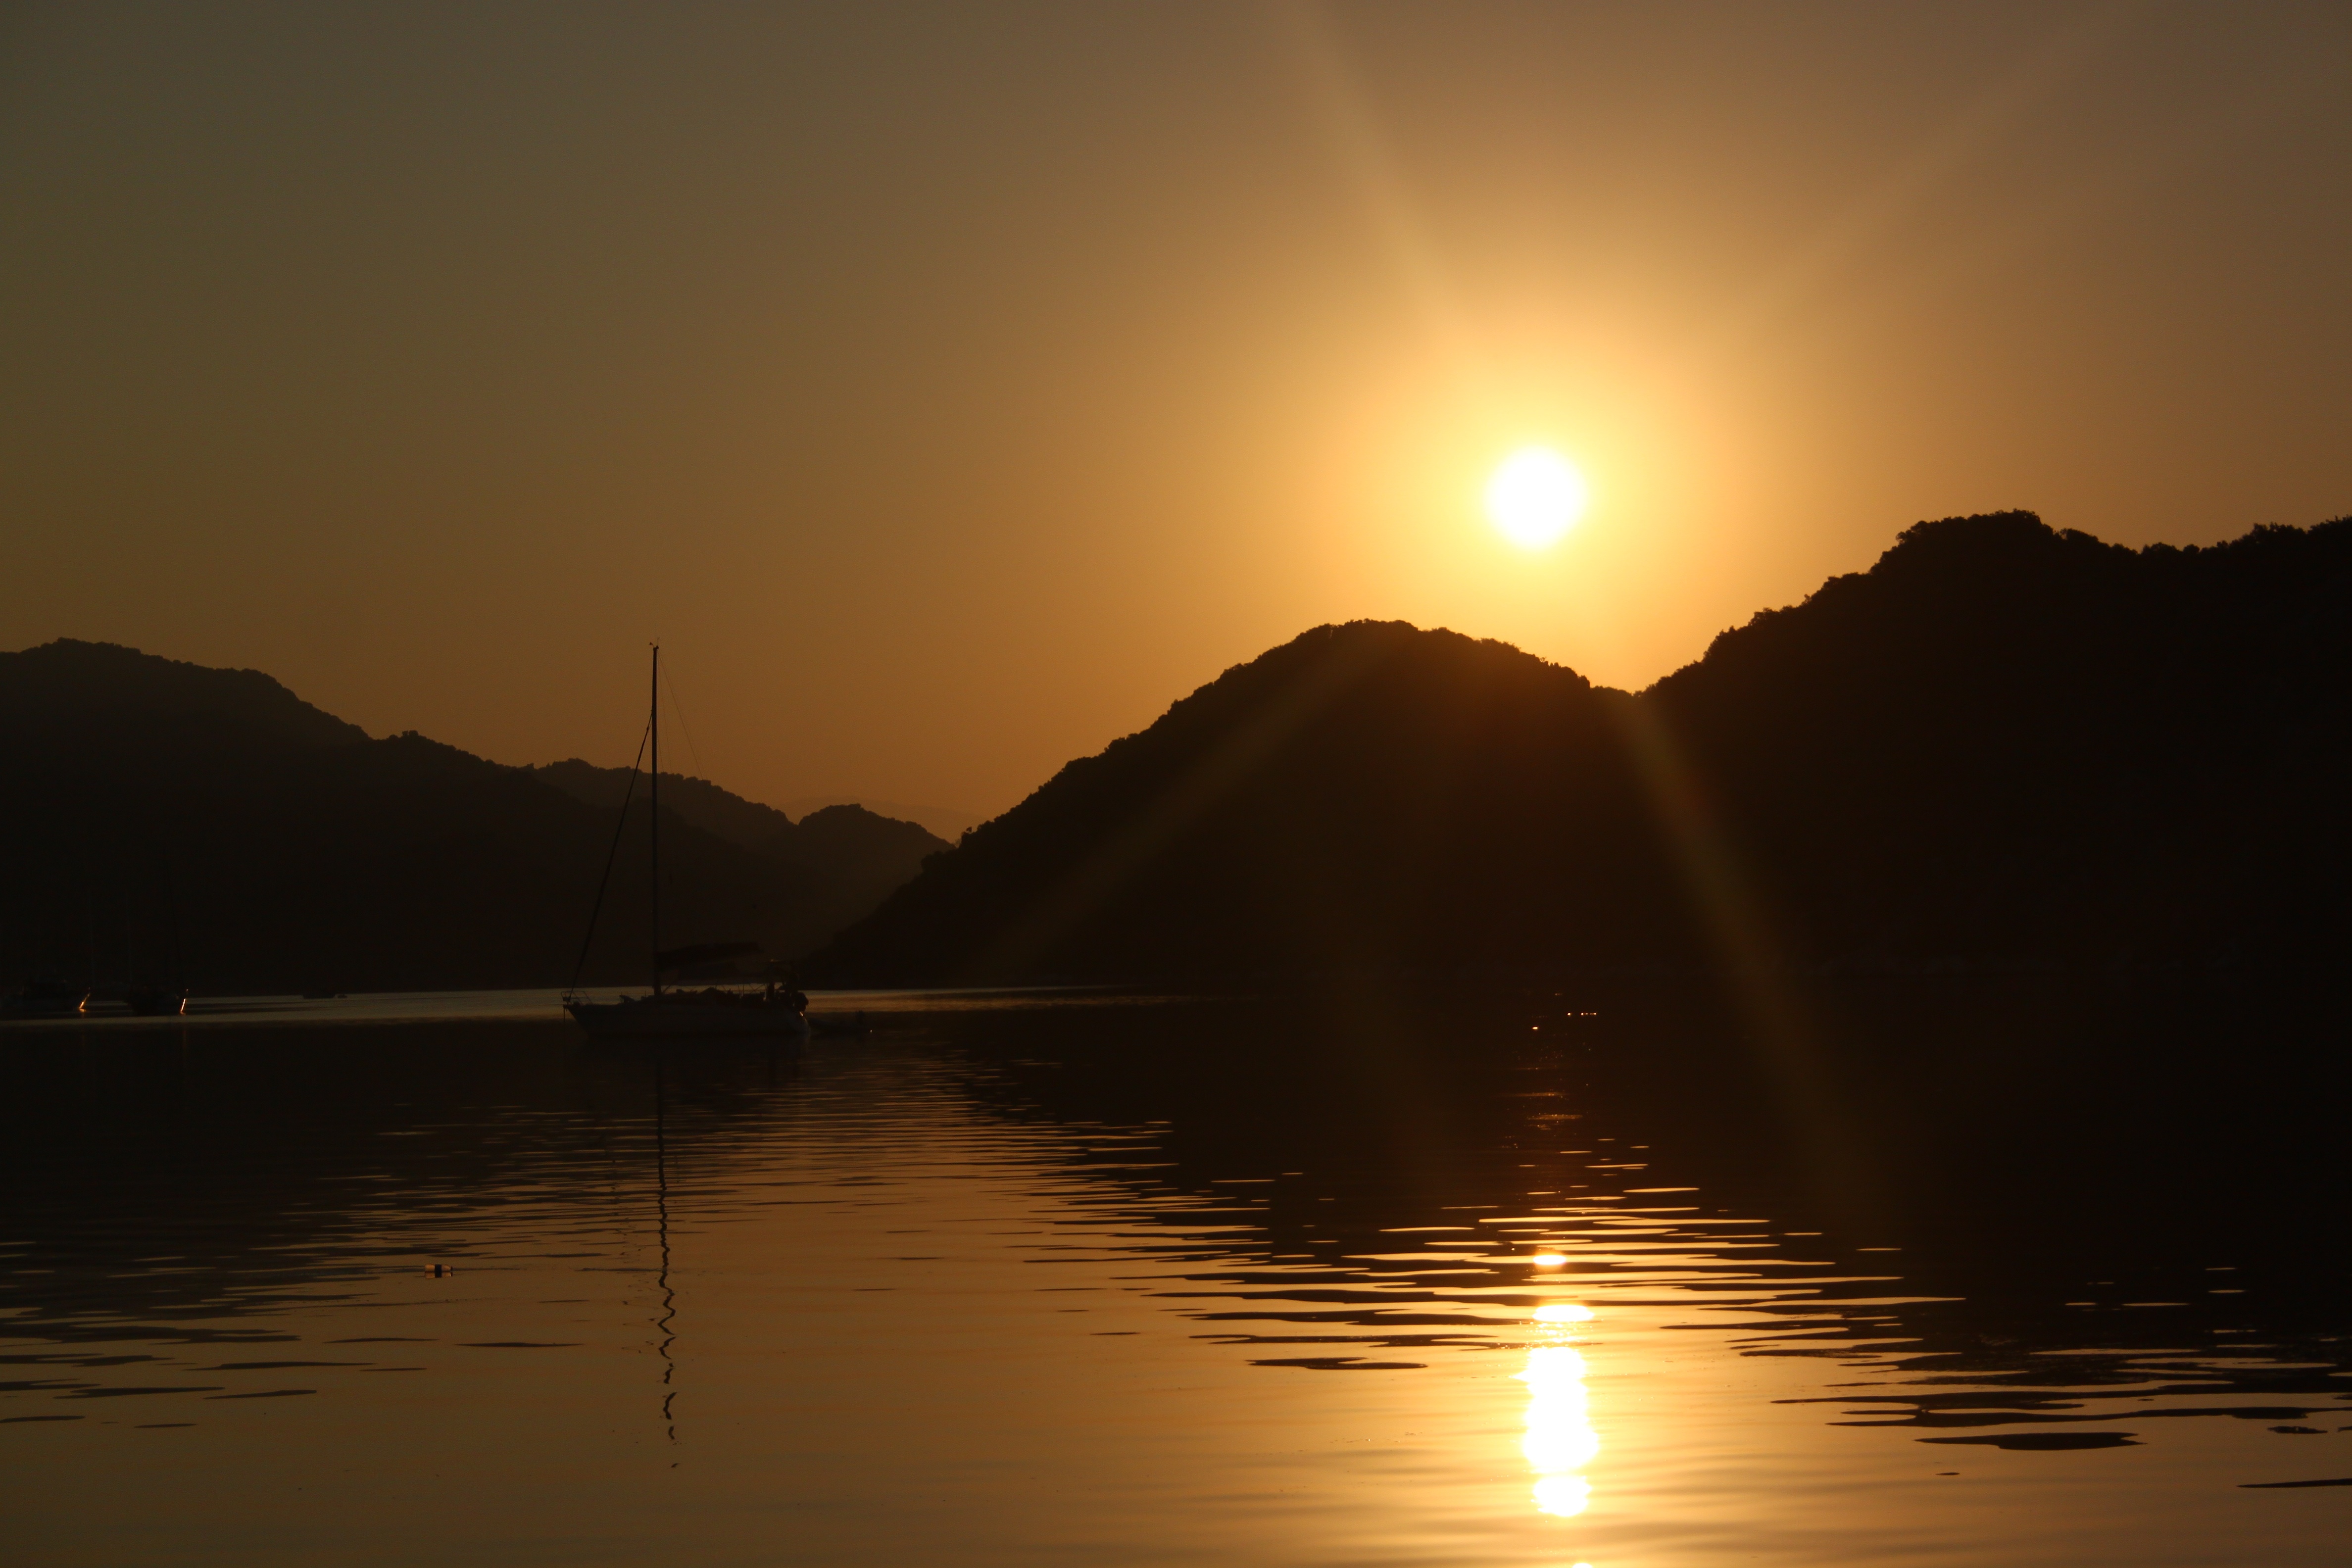
sea, horizon, sun, sunrise, sunset, sunlight, morning, dawn, river, dusk, evening, reflection, afterglow, atmospheric phenomenon